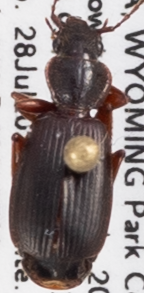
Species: Cymindis cribricollis
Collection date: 2021-07-28
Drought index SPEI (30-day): -0.688
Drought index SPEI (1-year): -1.69
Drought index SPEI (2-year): -0.638